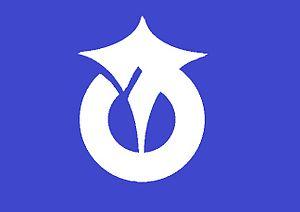
Kumiyama est un bourg du district de Kuse, dans la préfecture de Kyoto, au Japon.